Open Library of Humanities

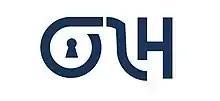

The Open Library of Humanities is a nonprofit, diamond open access publisher in the humanities and social sciences founded by Martin Paul Eve and Caroline Edwards. Founded in 2015, OLH published 27 scholarly journals as of 2022, and as of 2025 lists 33 journals, including a mega journal, also called Open Library of Humanities, which was modeled on PLOS but not affiliated with it.